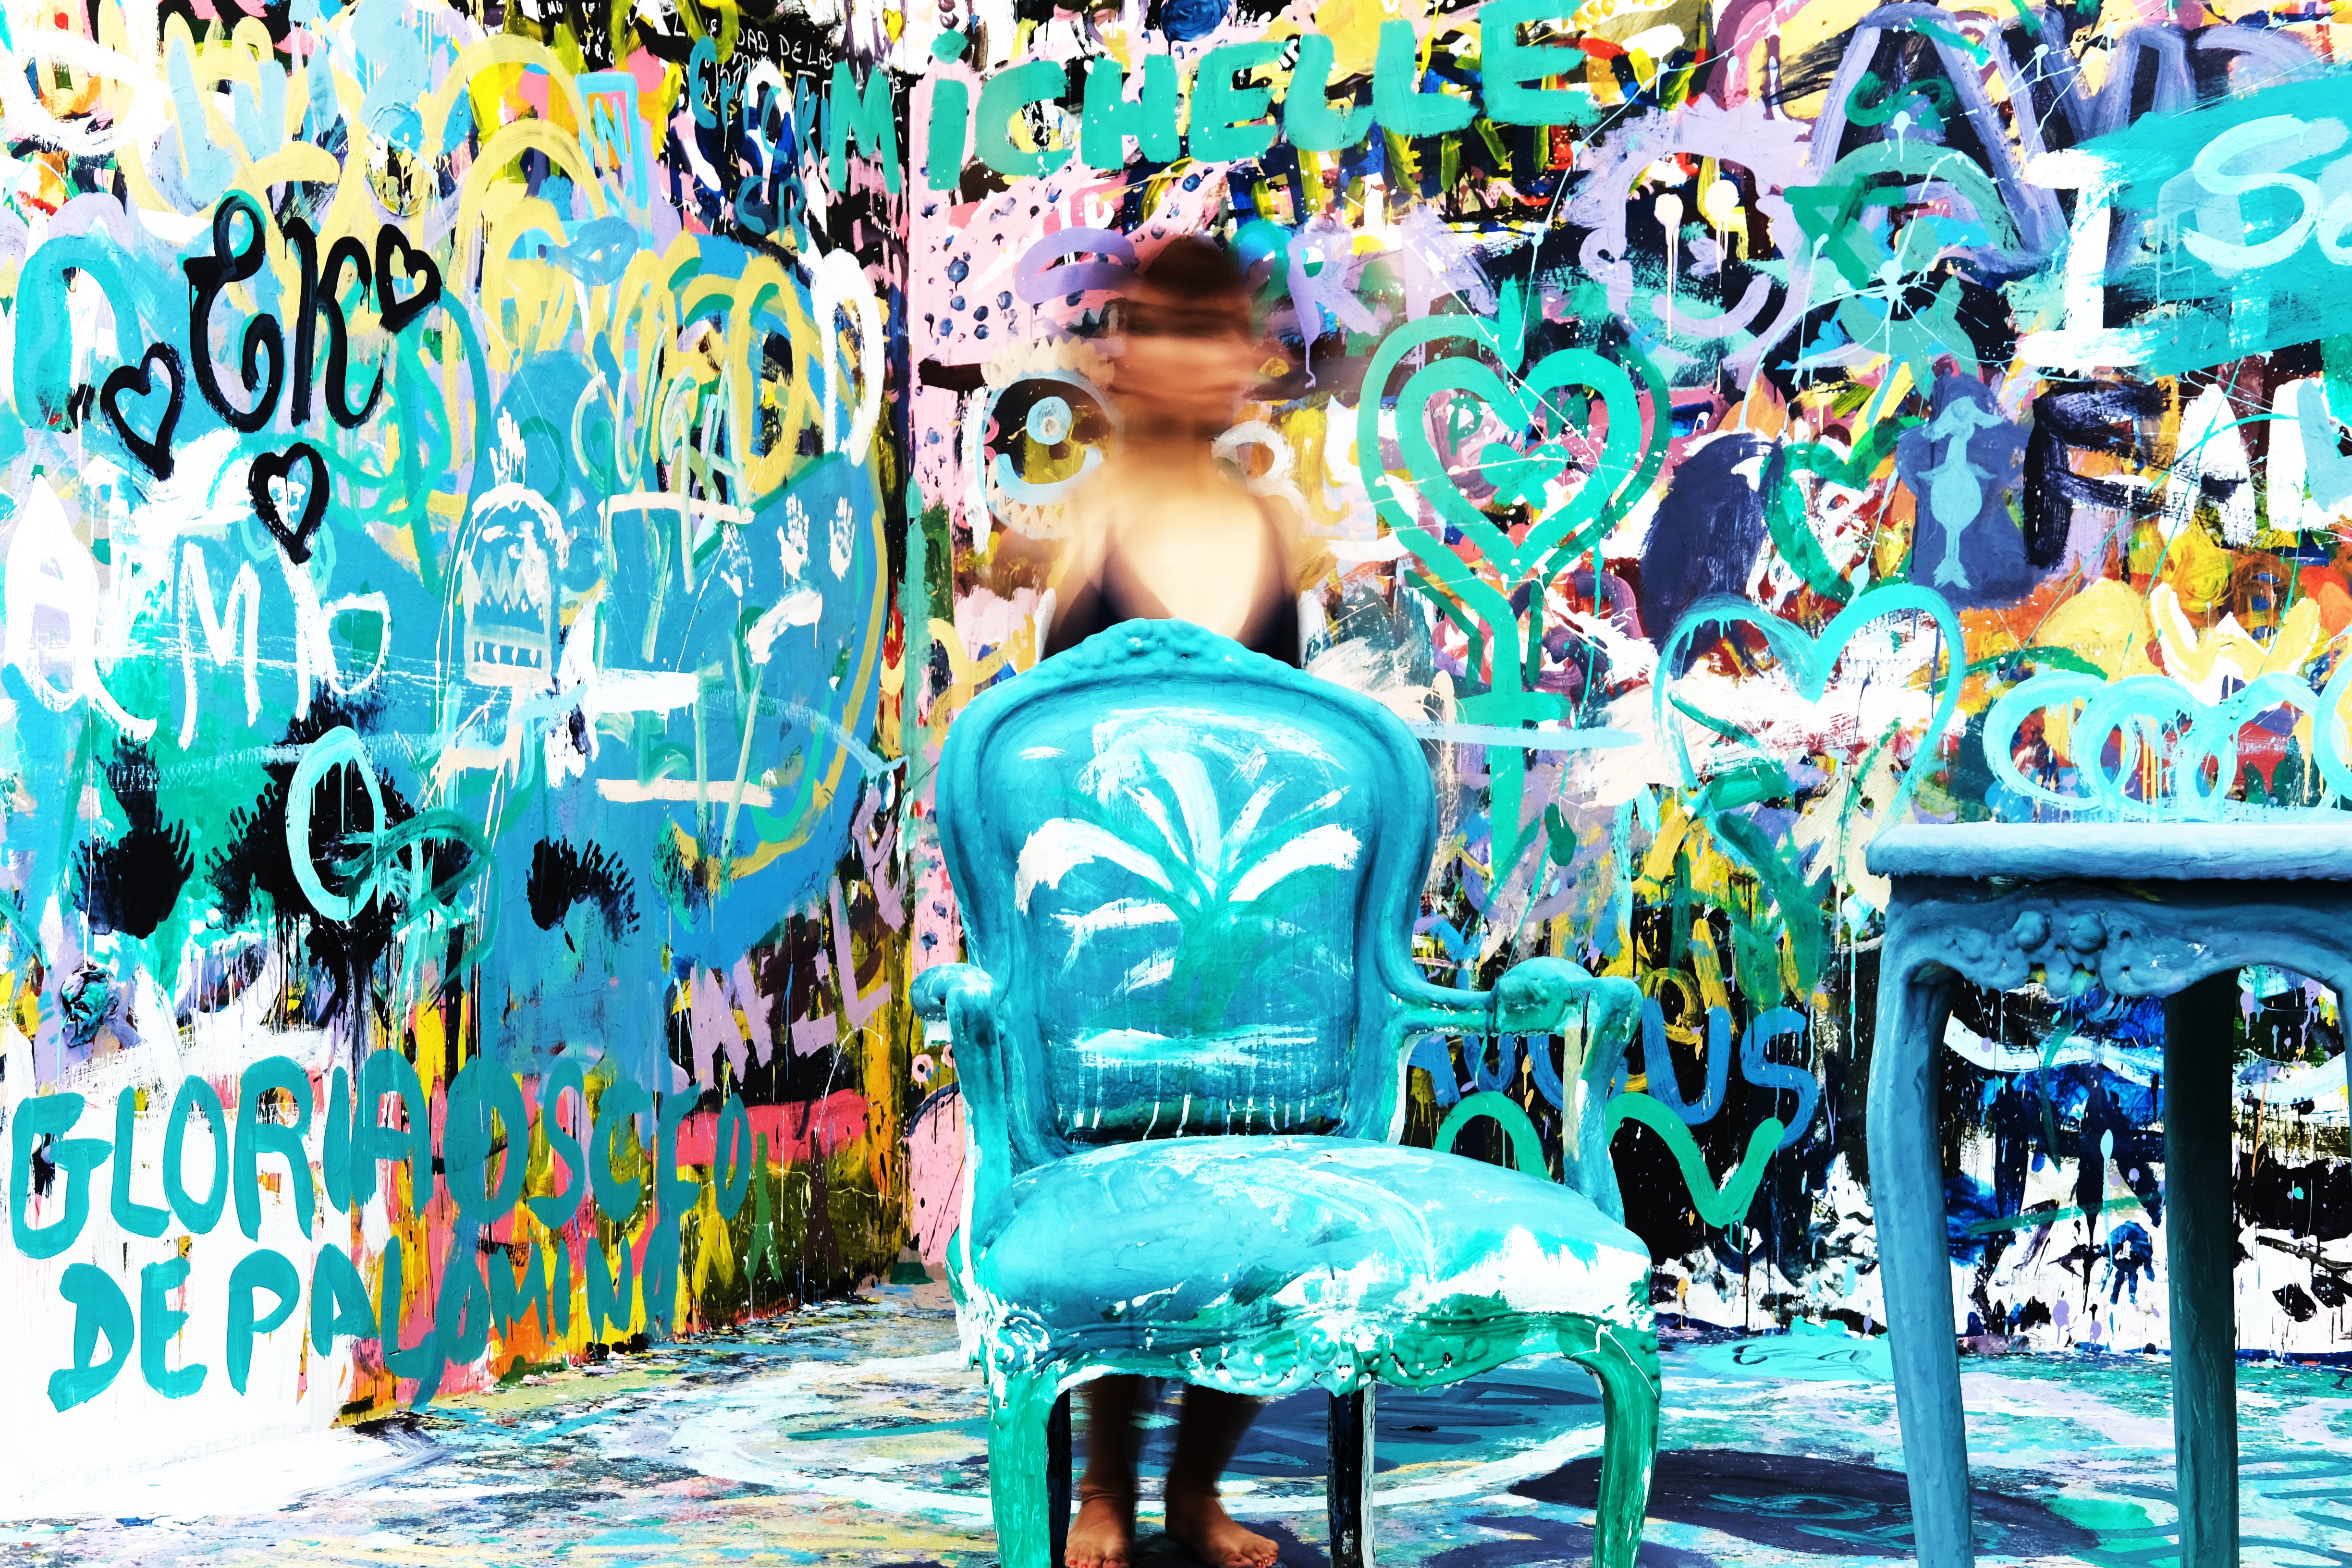
chair, amusement park, park, colorful, movement, leisure, graffiti, art, water park, amusement ride